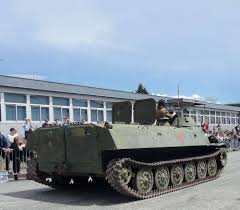
Label: MT_LB